Johannesburg Regiment

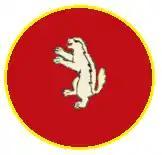
SADF era Johannesburg Regiment Outstanding Service badge with the ratel insignia denoting a mechanised unit (See 1 SAI emblems)

Madimbo, Savannah, Caterpillar, Protea, Thunder Chariot, Ops Eardrum, Ops Paal, Excalibur 1&2, Eagle Hill, Kwiksilwer, Vincity and Southern Cross.